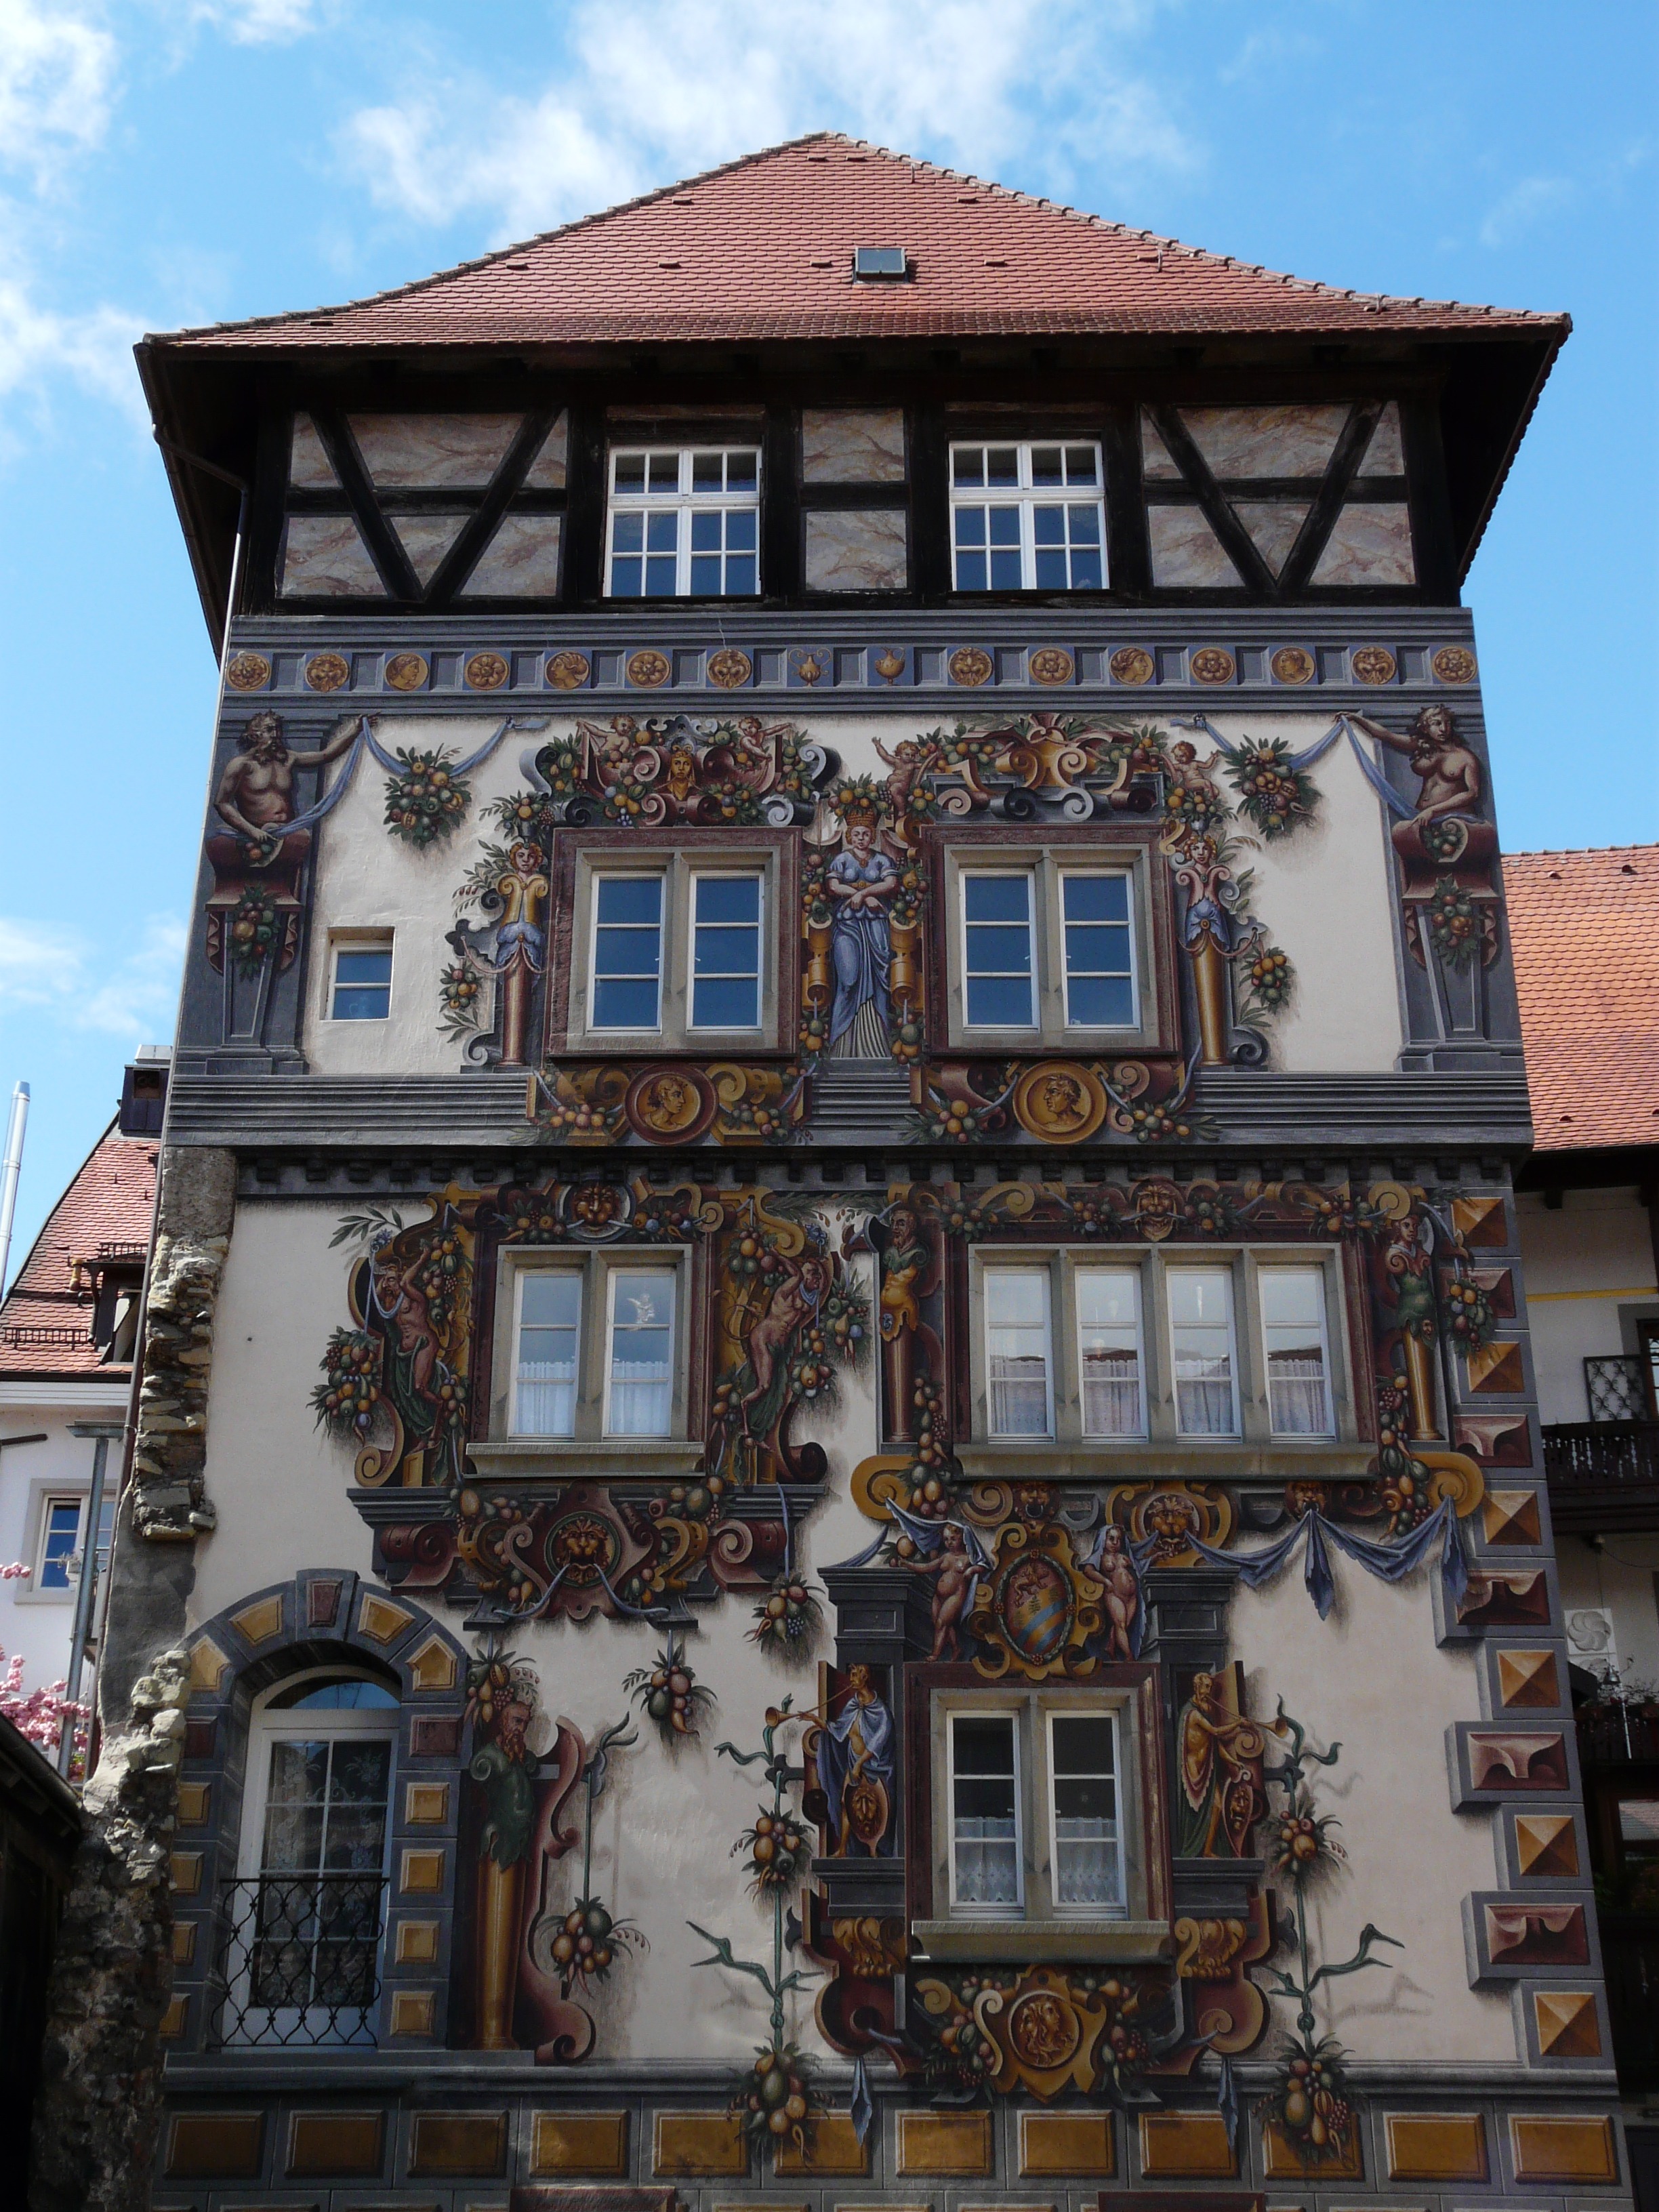
architecture, mansion, house, town, building, home, tower, facade, painting, estate, middle ages, lake constance, constance, frescos, residential tower to the golden lion, residential tower, mittelalterilcher wohnturm